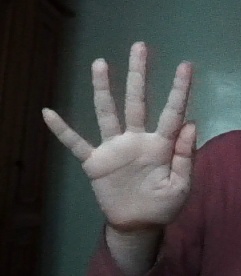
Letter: sheen